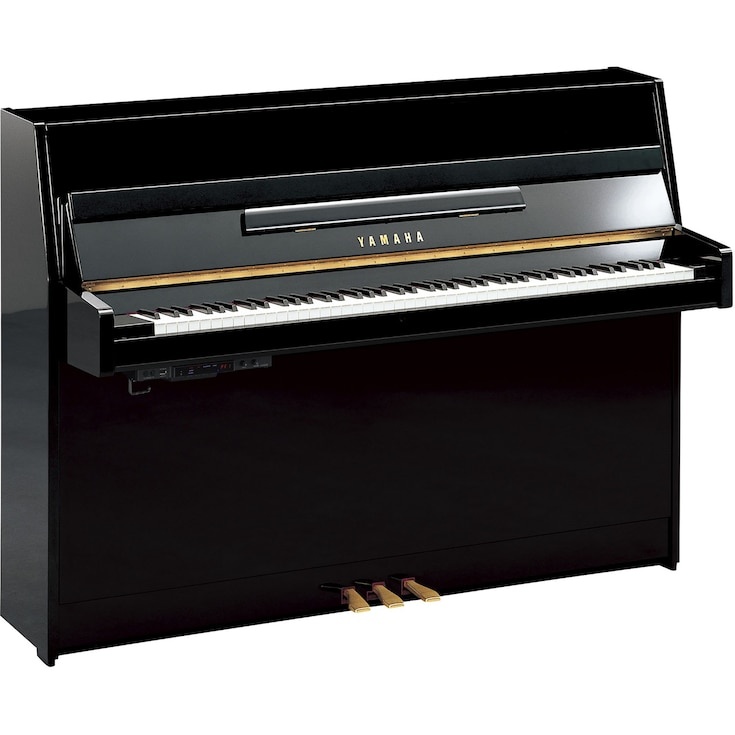
Yamaha B1TC3 TransAcoustic Upright Piano
An acoustic piano with volume control, or a digital piano with strings? Yamaha's latest development stretches the imagination and opens up a whole new world of possibilities. Key Features: Fully integrated TransAcoustic Piano system Non-contact Articulation Sensor + Optical Sensor System Key sensor type: Continuous detection electromagnetic inductive type Damper pedal sensor type: Continuous detection optical sensor Shift/soft sensor type: On/Off detection optical sensor 12 playable digital voices Binaural CFX and Imperial Concert Grand voices for headphones 480 ensemble voices with 12 Drum Kits 20 rhythm patterns 256-note polyphony 20 rhythm patterns 256-note polyphony Recording formats: Standard MIDI, Audio WAV Supported file formats: Standard MIDI, WAV Compatible storage media: USB Flash Memory (up to 64GB) MIDI connectivity: USB TO HOST, Bluetooth Audio connectivity: USB TO HOST, Stereo audio IN x1 (mini stereo), Bluetooth Headphone connectivity: 1/8” mini stereo x 2 Data connectivity: USB TO DEVICE x 1, UD-WL01 (WiFi) Smart Pianist app compatibility
Brand: Yamaha
Category: Arts & Entertainment > Hobbies & Creative Arts > Musical Instruments > Pianos > Acoustic Pianos